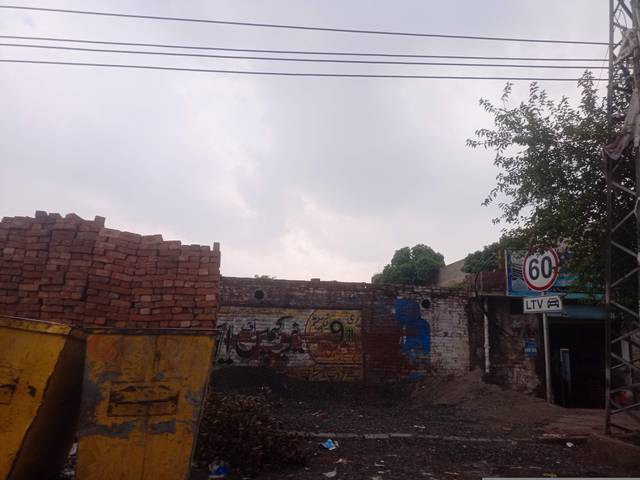
Region: Pakistan
Coordinates: 31.612, 74.261